Ian Roberts (physician)

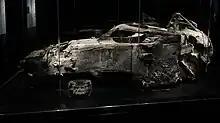
Burnt wreck of Romain Grosjean's Haas VF-20 in a glass display

Following the departure of Gary Hartstein, Roberts was chosen by the FIA as the "Medical Rescue Coordinator" in Formula One for onwards, and later taking the position of "Medical Delegate". He has been responsible for overseeing local medical personnel and assessing the track medical center, as well as serving as the primary physician in the medical car.